Michael D. L. Johnson

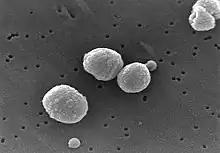
Streptococcus pneumoniae

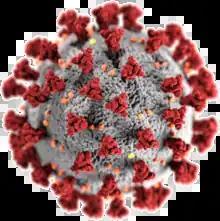
SARS-CoV-2

Johnson has conducted research on potential treatments for COVID-19. His laboratory focuses on understanding how bacteria maintain stability in metal-rich environments. Specifically, Johnson is investigating how different metals, particularly copper, can interfere with the functions of the virus. Along with his research into COVID-19 Johnson has also focused on the different usages of copper to treat harmful bacteria like Streptococcus pneumoniae.